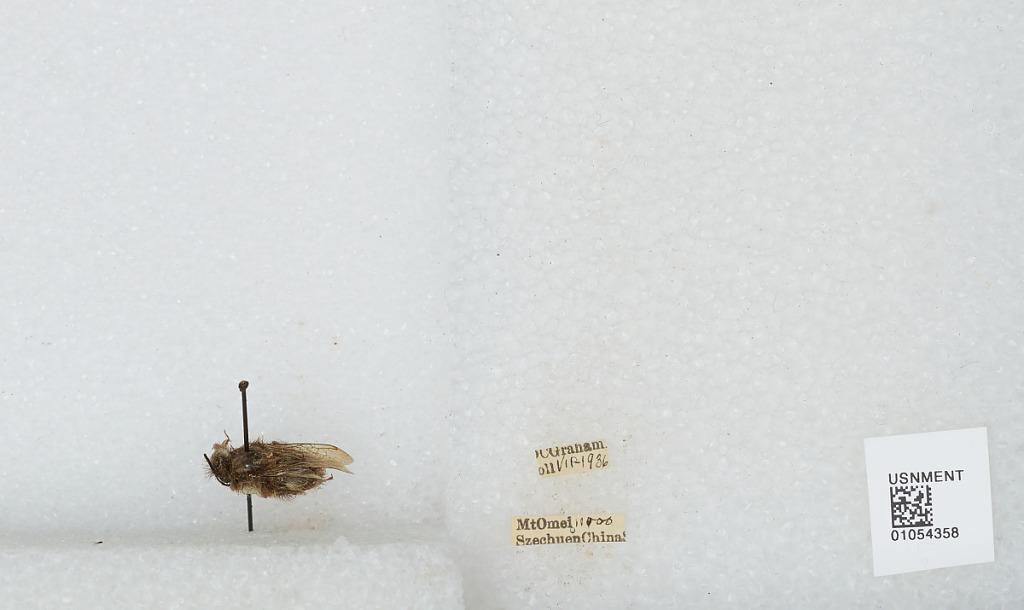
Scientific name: Bombus sp.
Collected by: D. Graham
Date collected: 1936-7-
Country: China
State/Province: Sichuan
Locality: Mt Emei